Jericho

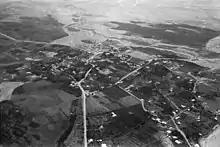
Jericho from the air in 1931

In the 19th century, European scholars, archaeologists and missionaries visited often. At the time it was an oasis in a poor state, similar to other regions in the plains and deserts. Edward Robinson (1838) reported 50 families, which were about 200 people, Titus Tobler (1854) reported some 30 poor huts, whose residents paid a total of 3611 kuruş in tax. Abraham Samuel Herschberg (1858–1943) also reported after his 1899–1900 travels in the region of some 30 poor huts and 300 residents. At that time, Jericho was the residence of the region's Turkish governor. The main water sources for the village were a spring called "Ein al-Sultan", lit. "Sultan's Spring", in Arabic and "Ein Elisha", lit. "Elisha Spring", in Hebrew, and springs in Wadi Qelt.